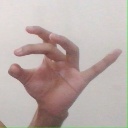
अक्षर: ओ